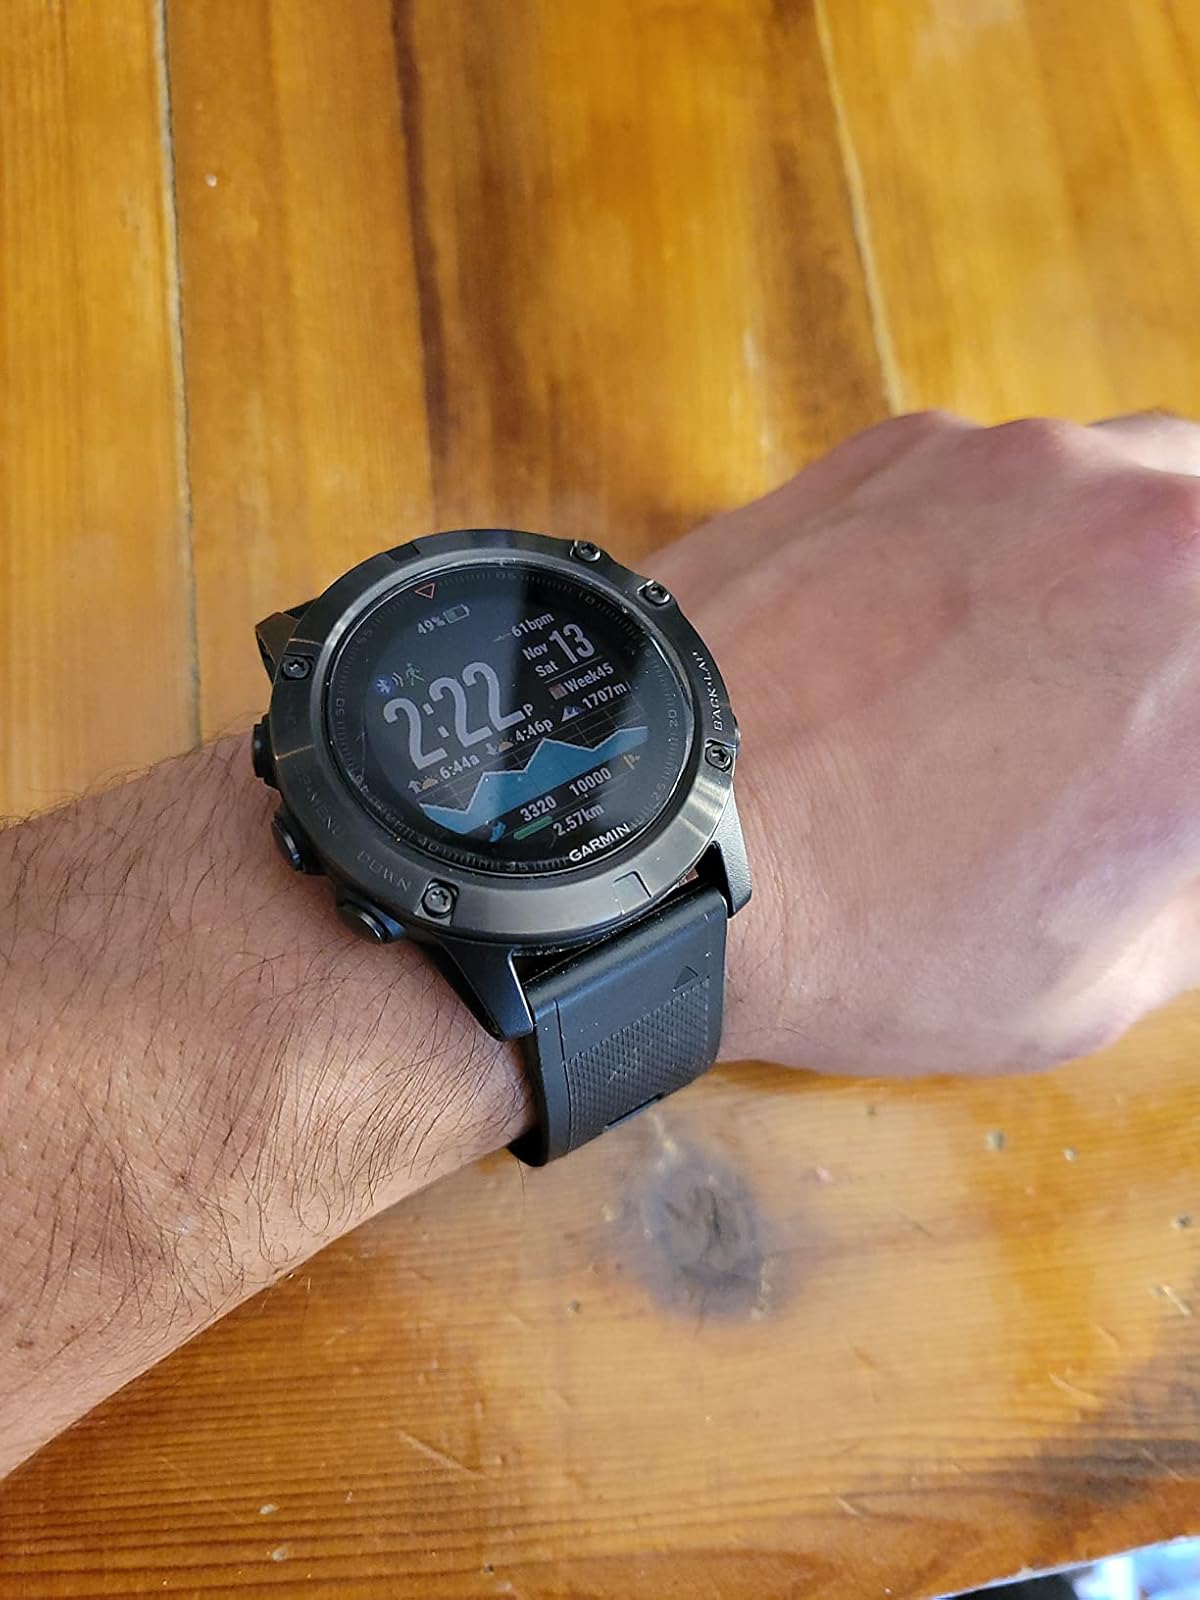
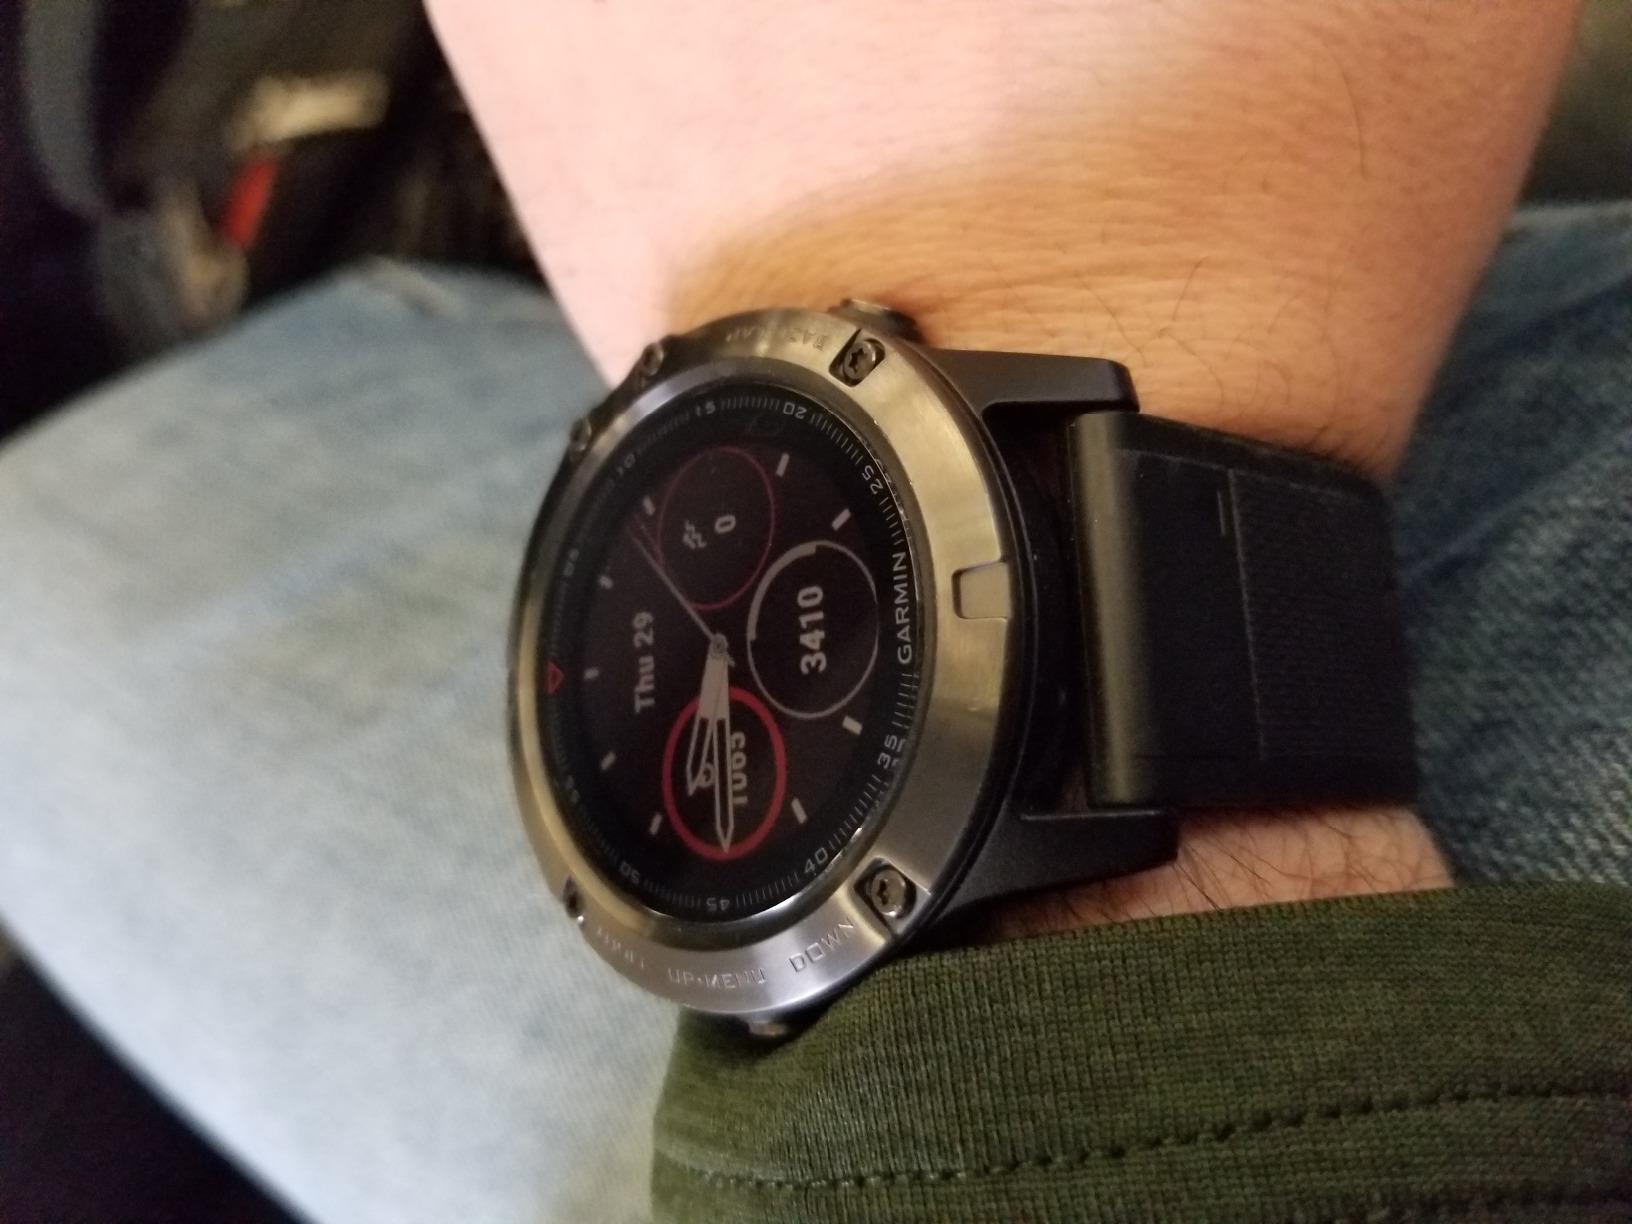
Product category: smartwatch
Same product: yes